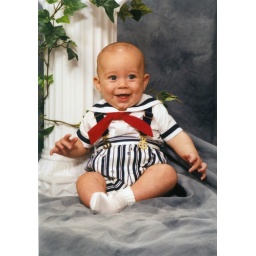
baby Brian in striped pants